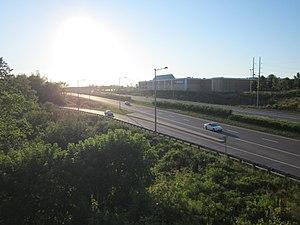
Route 148 à Gatineau, vue direction ouest à partir du viaduc du boulevard Saint-Raymond. Corridor ancienement reservé pour l'autoroute 50.
La route 148 est une route nationale québécoise d'orientation est/ouest située sur la rive nord du fleuve Saint-Laurent. Elle dessert les régions administratives de l'Outaouais, des Laurentides et de Laval.